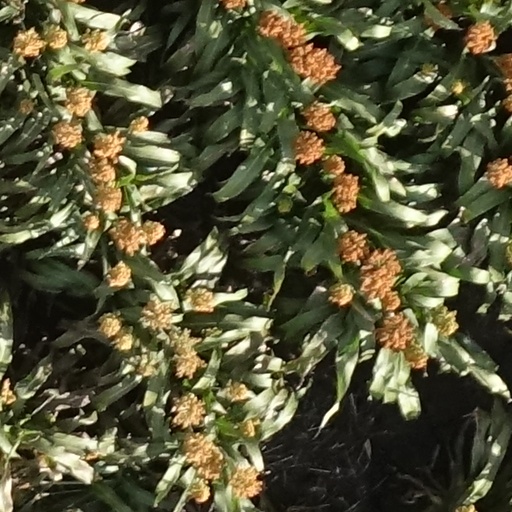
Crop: sorghum